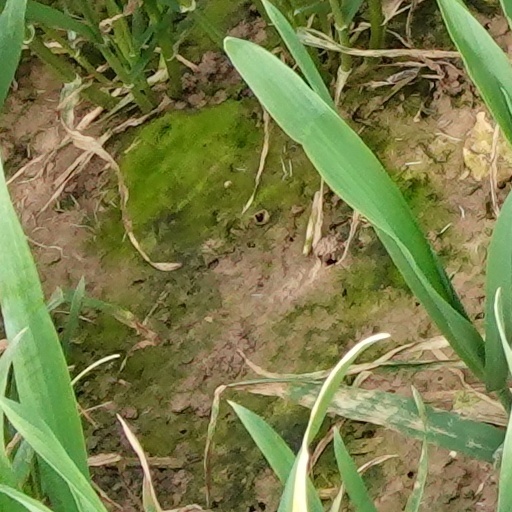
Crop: wheat